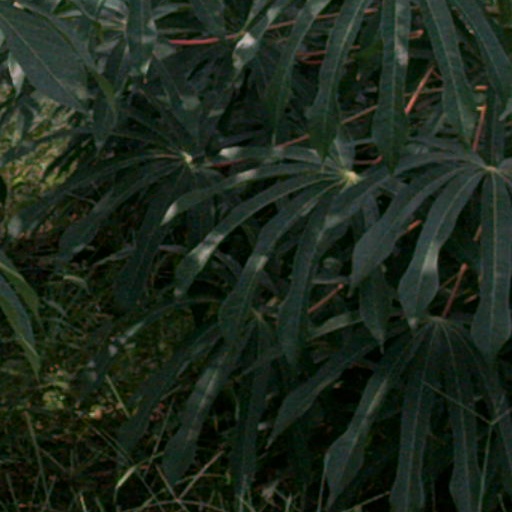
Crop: cassava